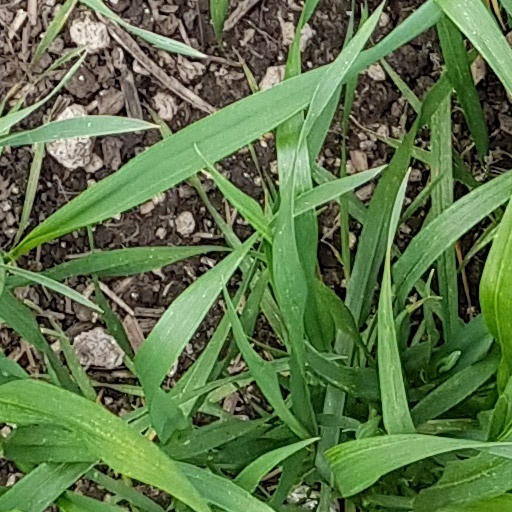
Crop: wheat